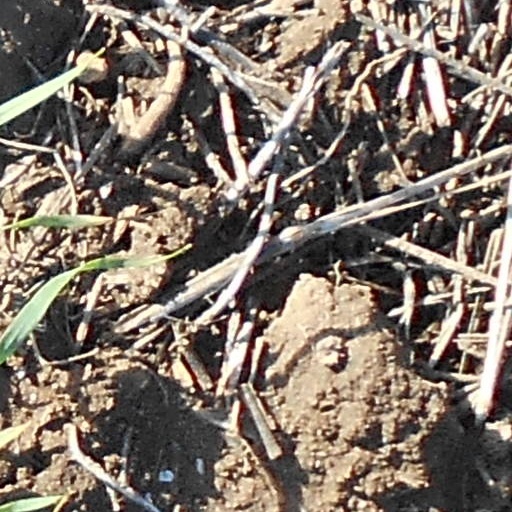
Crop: wheat